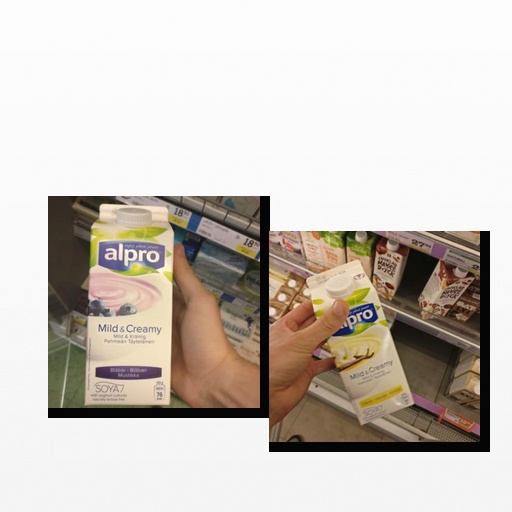
Food items: vanilla_soyghurt, blueberry_soyghurt